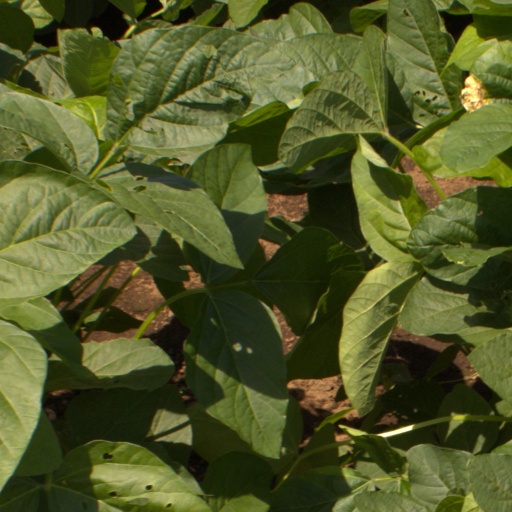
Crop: soybean